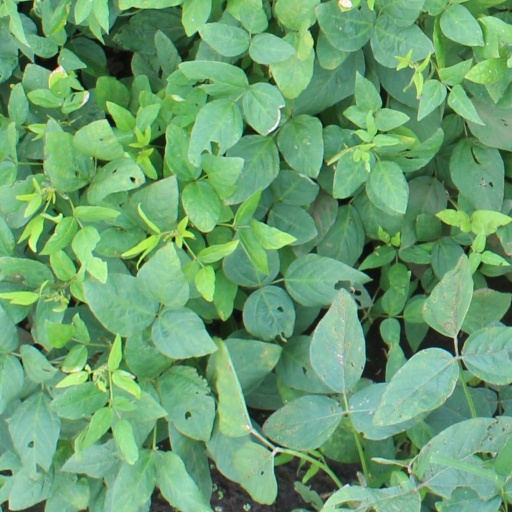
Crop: soybean